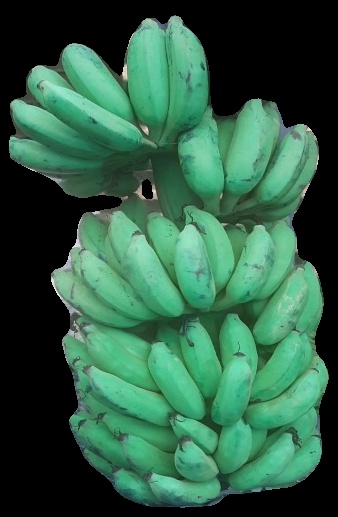
Variety: elakki-bale
Grade: grade2